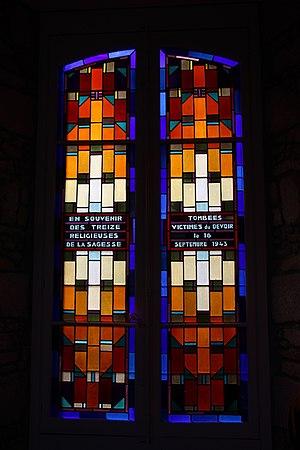
Vitrail de l'ancienne chapelle de l'hôpital Saint Jacques à Nantes commémorant la mort de 13 religieuses de la Sagesse lors du bombardement du 16 septembre 1943. Les vitraux de cette chapelle sont aujourd'hui à Saint Laurent-sur-Sèvre (Vendée) à la maison-mère de la congrégation de la Sagesse.
Les bombardements des 16 et 23 septembre 1943 sont des bombardements aériens stratégiques menés par les Alliés sur Nantes en France pendant la Seconde Guerre mondiale. Ces bombardements furent les plus meurtriers et les plus dévastateurs que connut l'agglomération nantaise sur l'ensemble du conflit.